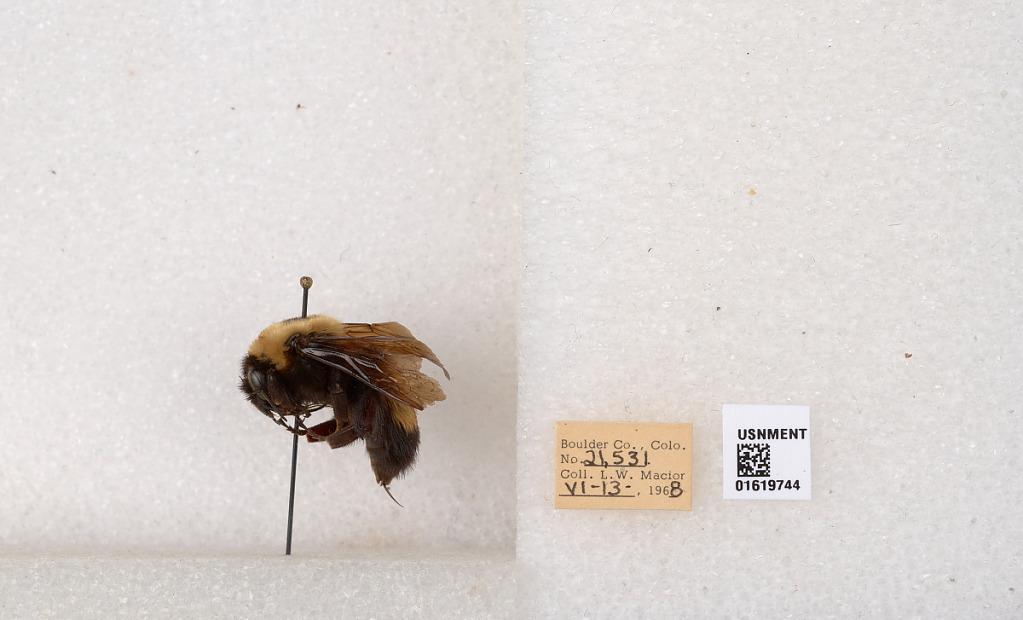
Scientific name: Bombus (Bombus) nevadensis Cresson